MG XPower SV

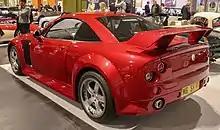
Rear view

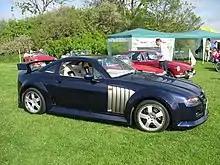
MG XPower SV-R

The base MG XPower SV is powered by a 4.6 L Ford Modular V8 which is rated at at 6,000 rpm and of torque at 4,750 rpm. The SV's advanced carbon fibre body helped it achieve a top speed of and a 0 to time of 5.3 seconds.